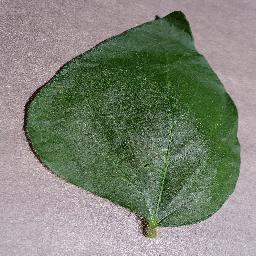
Label: Soybean___healthy